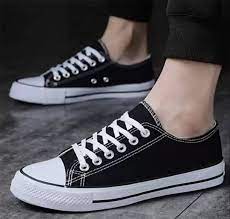
Label: Sneaker